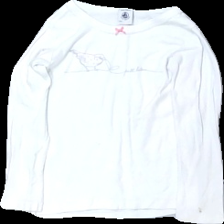
View: front
Type: Top
Category: Children
Brand: Not in the list
Brand text on label: petit bateau
Colors: White, Grey, Pink
Material: 100% bomull
Pattern: Animal print
Cut: C-collar
Season: All
Stains: Minor
Damage: nopprigt och smuts fläckar
Damage location: middle center
Damage 2: smuts fläck på ärmslut
Damage 2 location: middle right
Damage 3: smuts fläck på ärmslut
Damage 3 location: middle left
Price range: <50
Recommended usage: Export
Description: långärmad tröja med volang och tryck